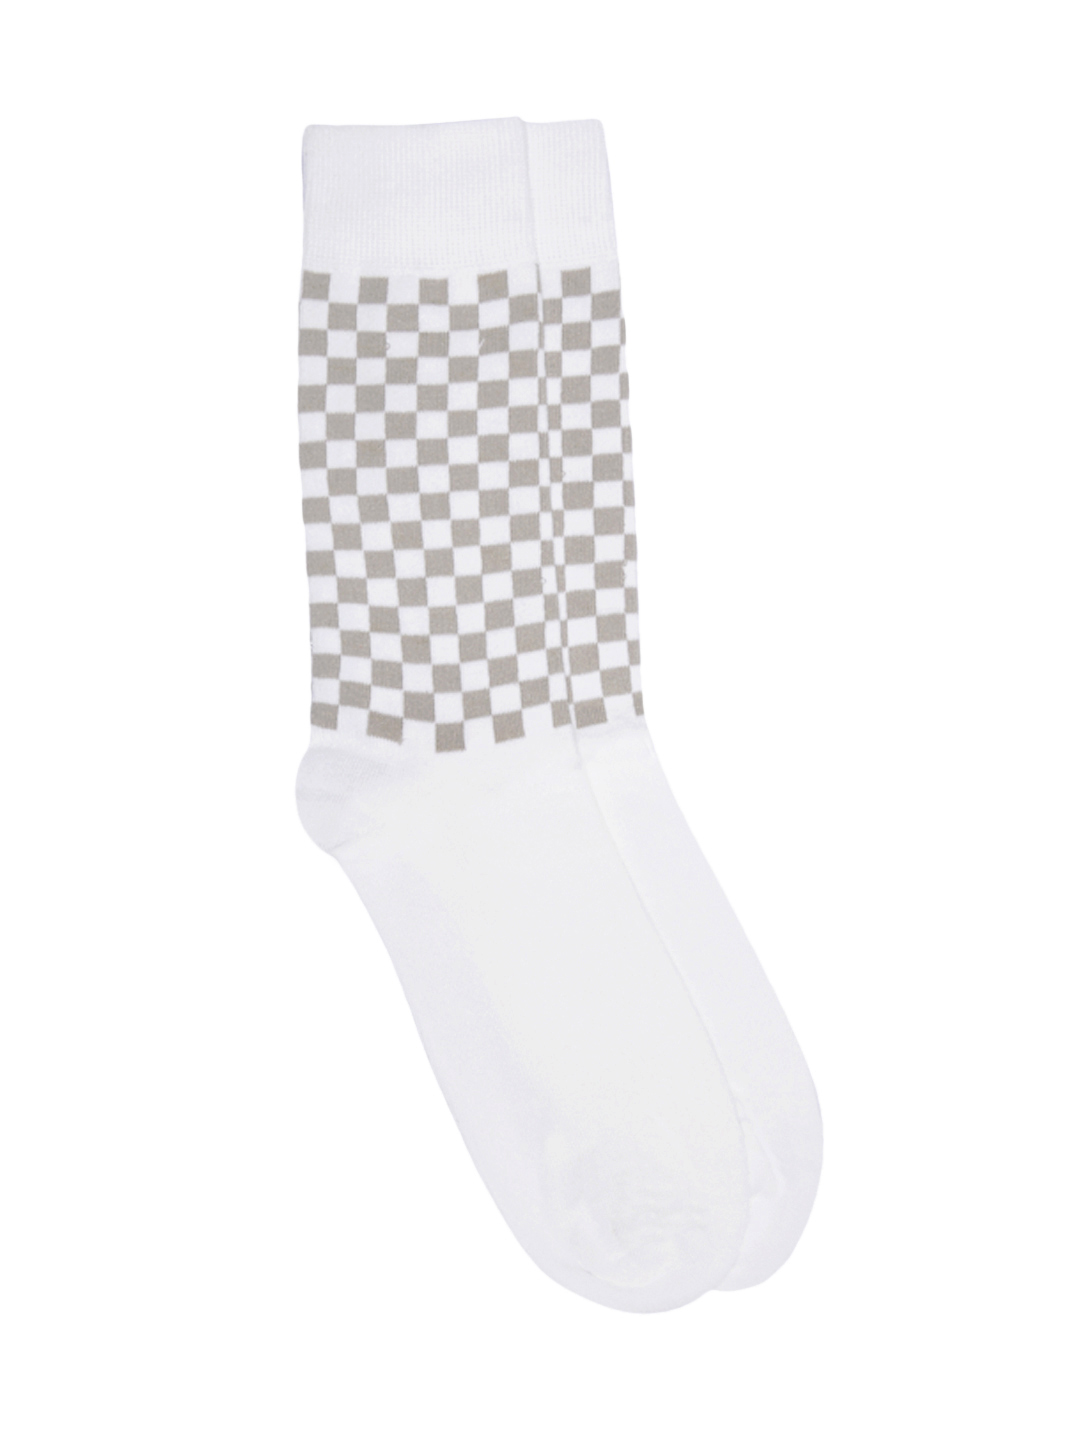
Parx Men White Socks
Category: Accessories / Socks / Socks
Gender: Men
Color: White
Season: Summer 2016
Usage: Casual